Home energy monitor

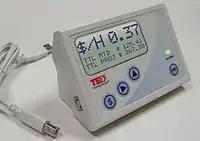
The Energy Detective

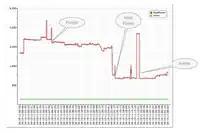
Example of detailed power finger prints

A home energy monitor is a device that provides information about a personal electrical energy usage to a consumer of electricity. Devices may display the amount of electricity used, plus the cost of energy used and estimates of greenhouse gas emissions. The purpose of such devices is to assist in the management of power consumption. Several initiatives have been launched to increase the usage of home energy monitors. Studies have shown a reduction of home energy when the devices are used.